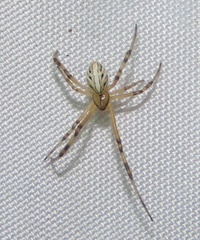
Species: Lactrodectus_hesperus